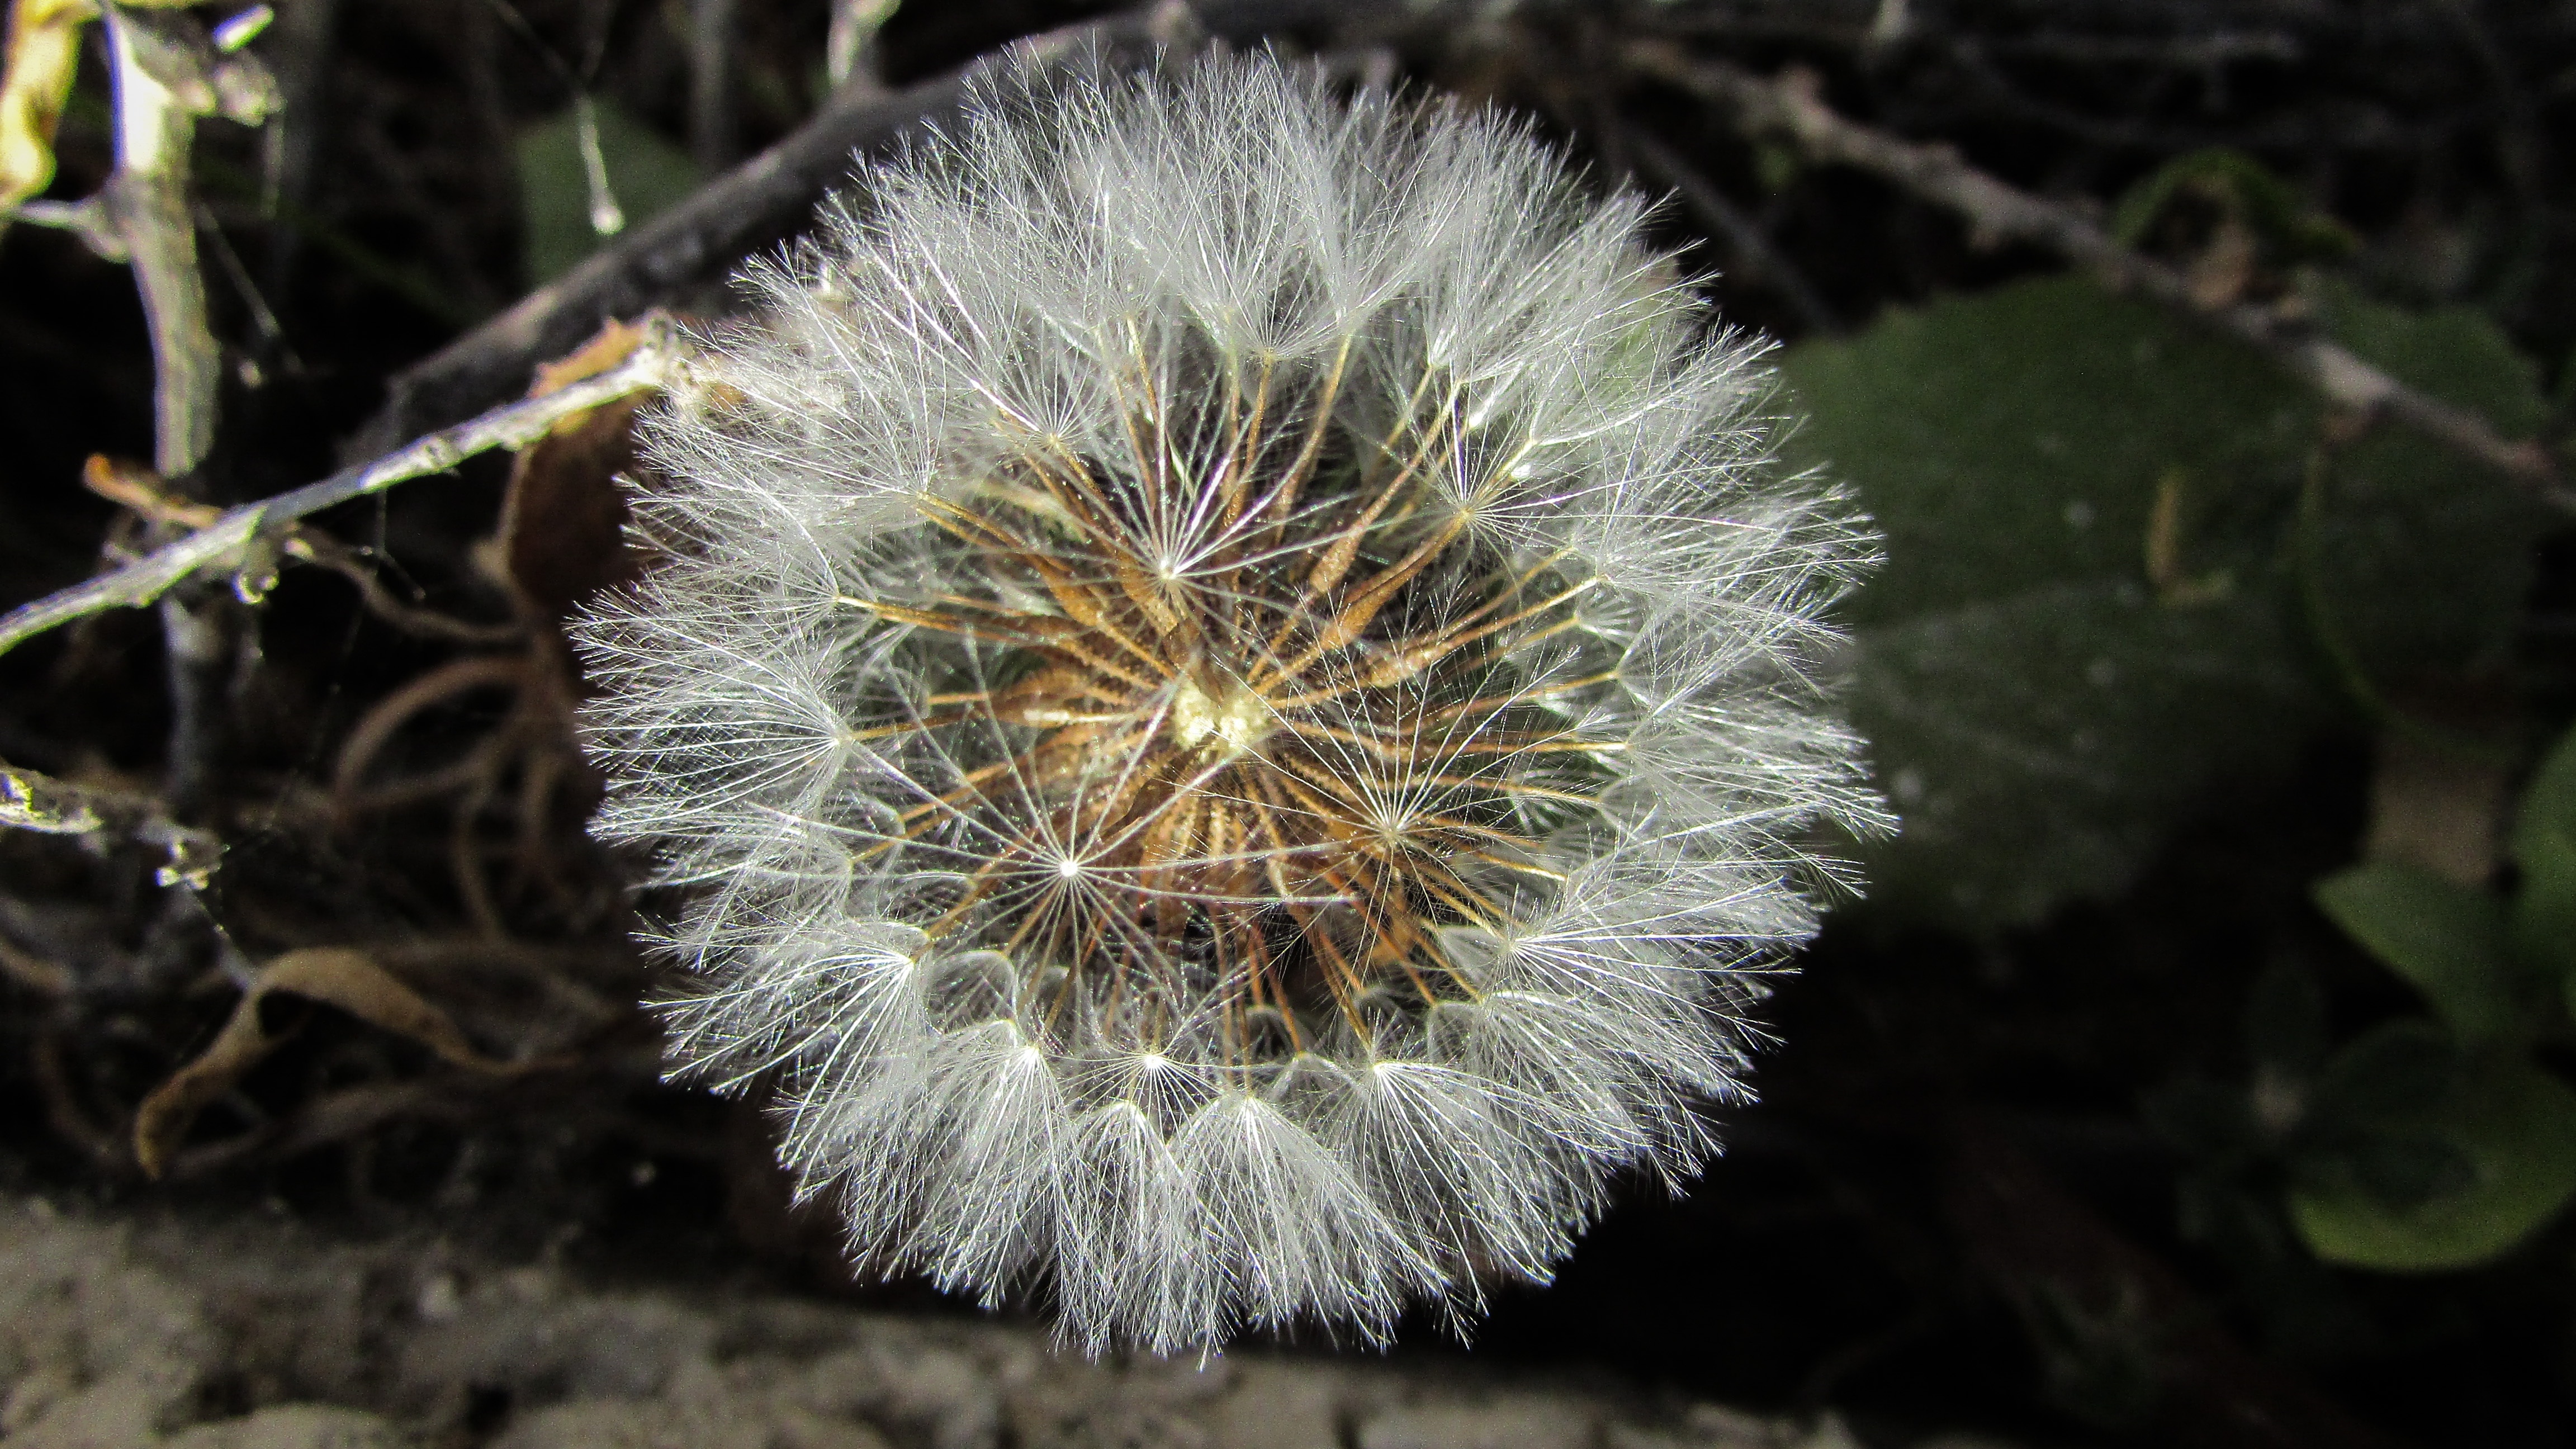
nature, plant, dandelion, flower, frost, produce, botany, national park, flora, wildflower, close up, cavo greko, cyprus, macro photography, flowering plant, daisy family, land plant, thorns spines and prickles